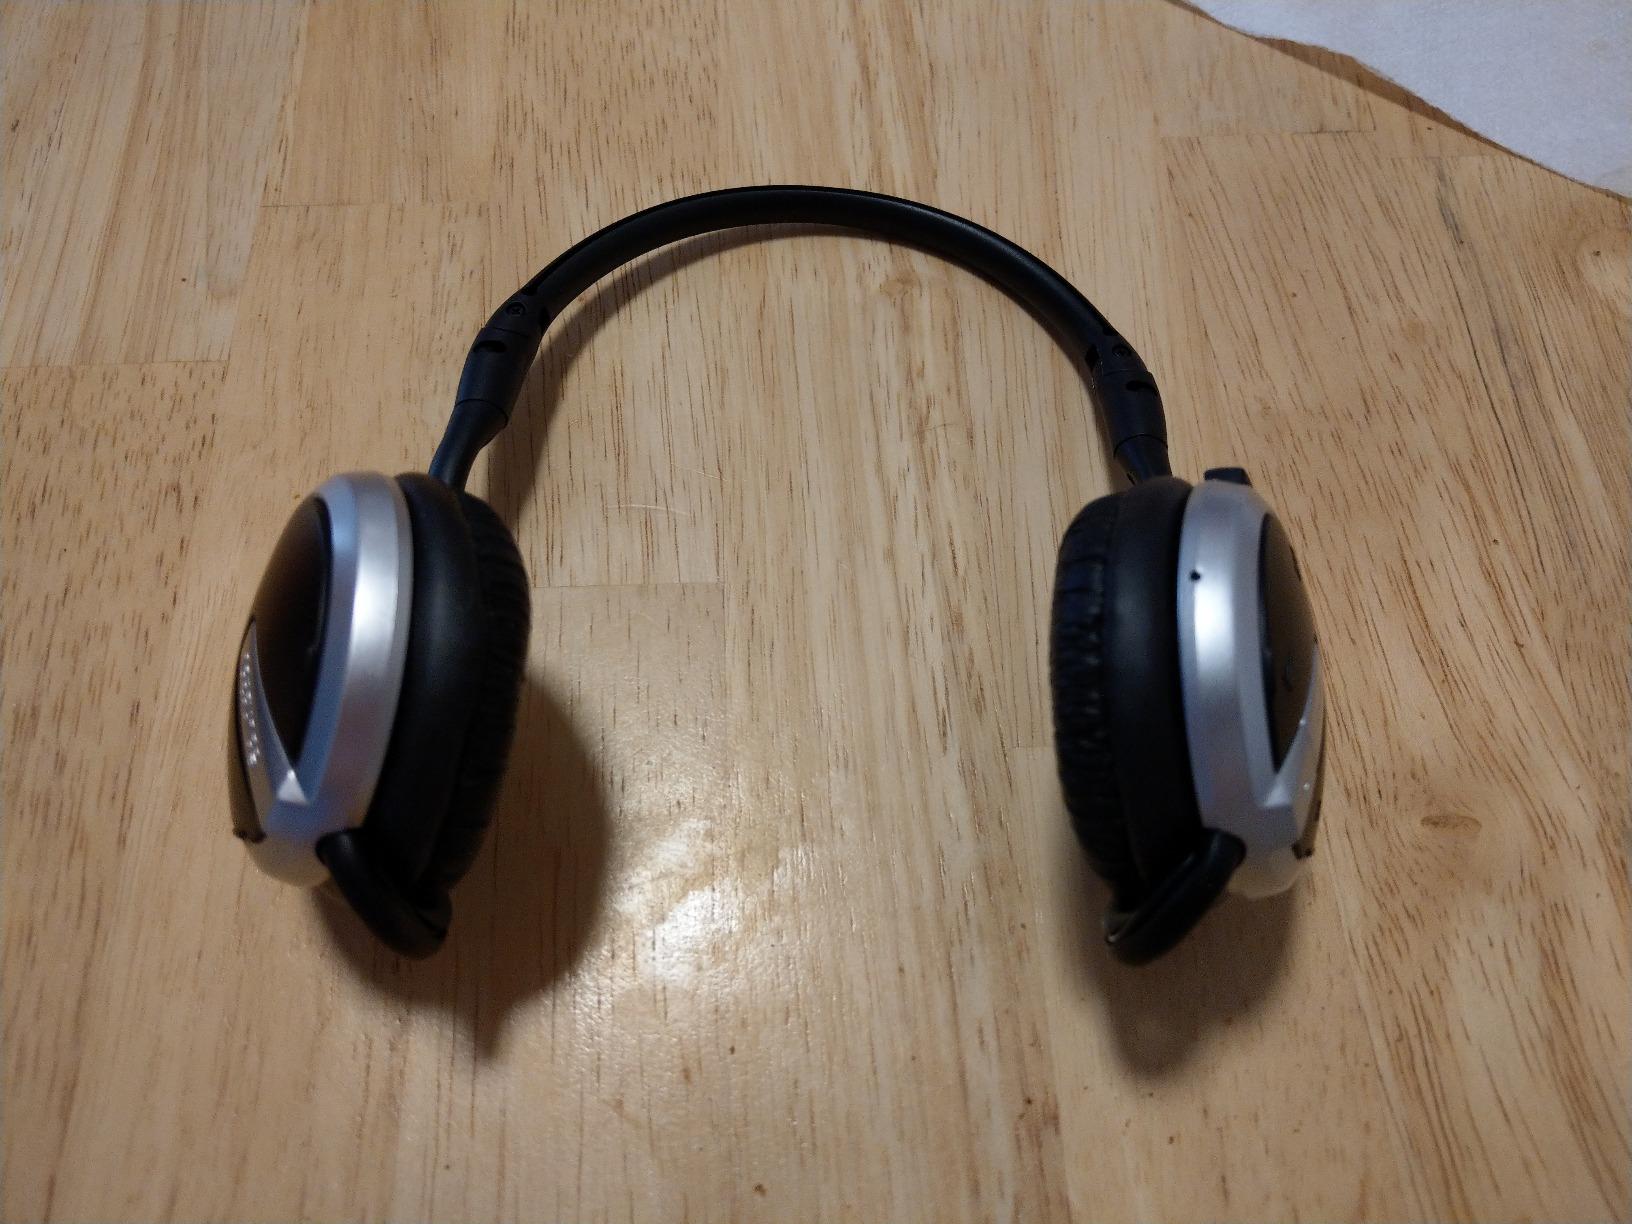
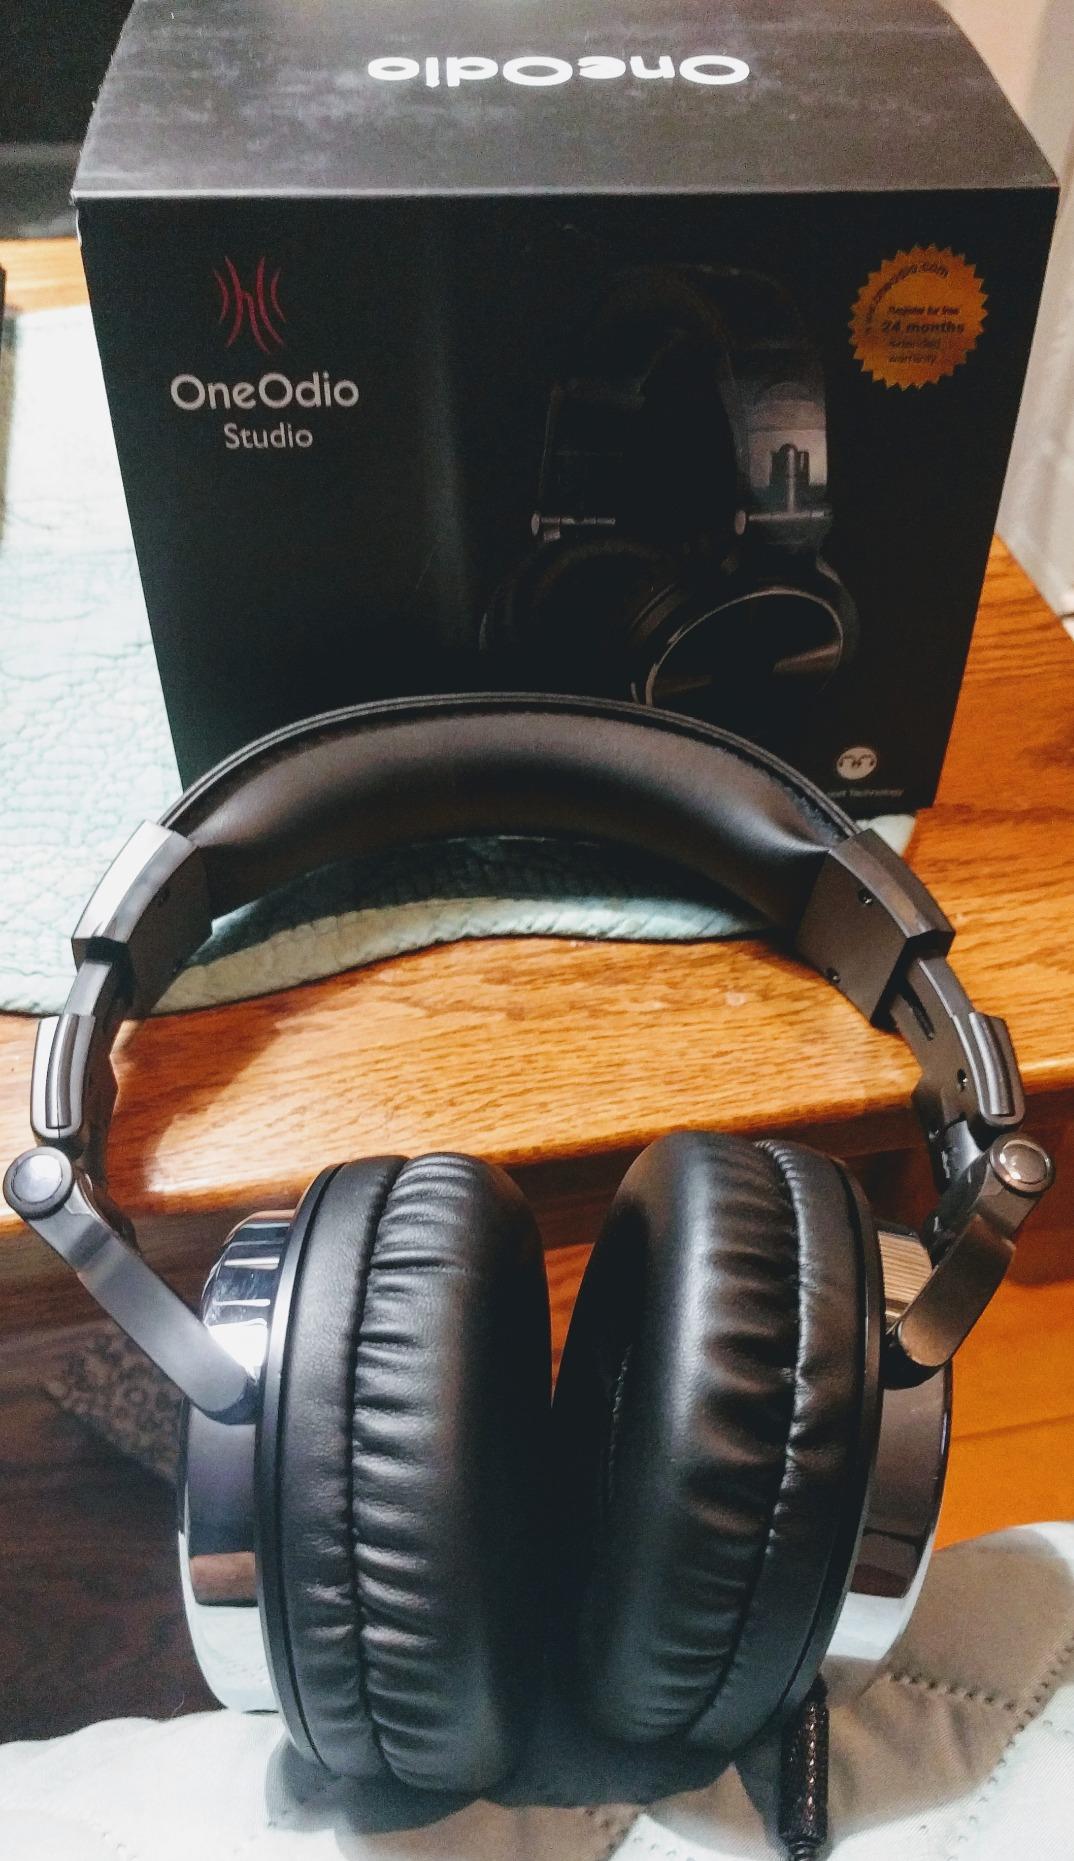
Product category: headphones
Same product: no